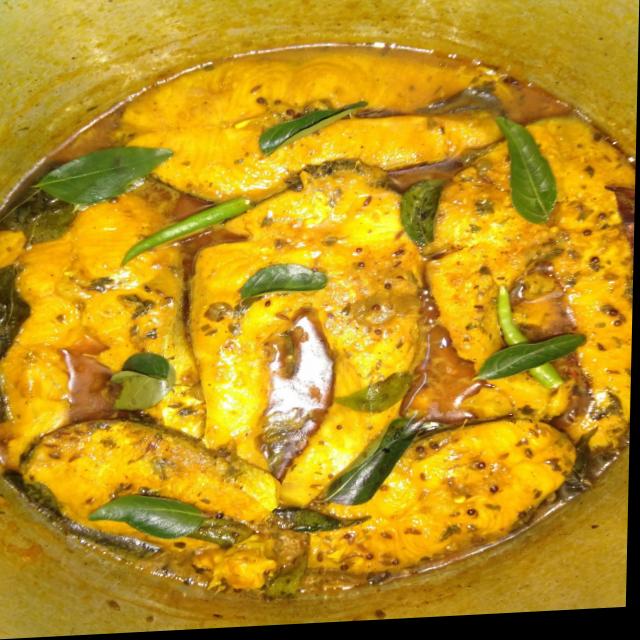
Dish: fish_curry